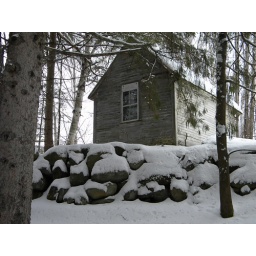
Rather a shack on a rock, than a castle in the sand